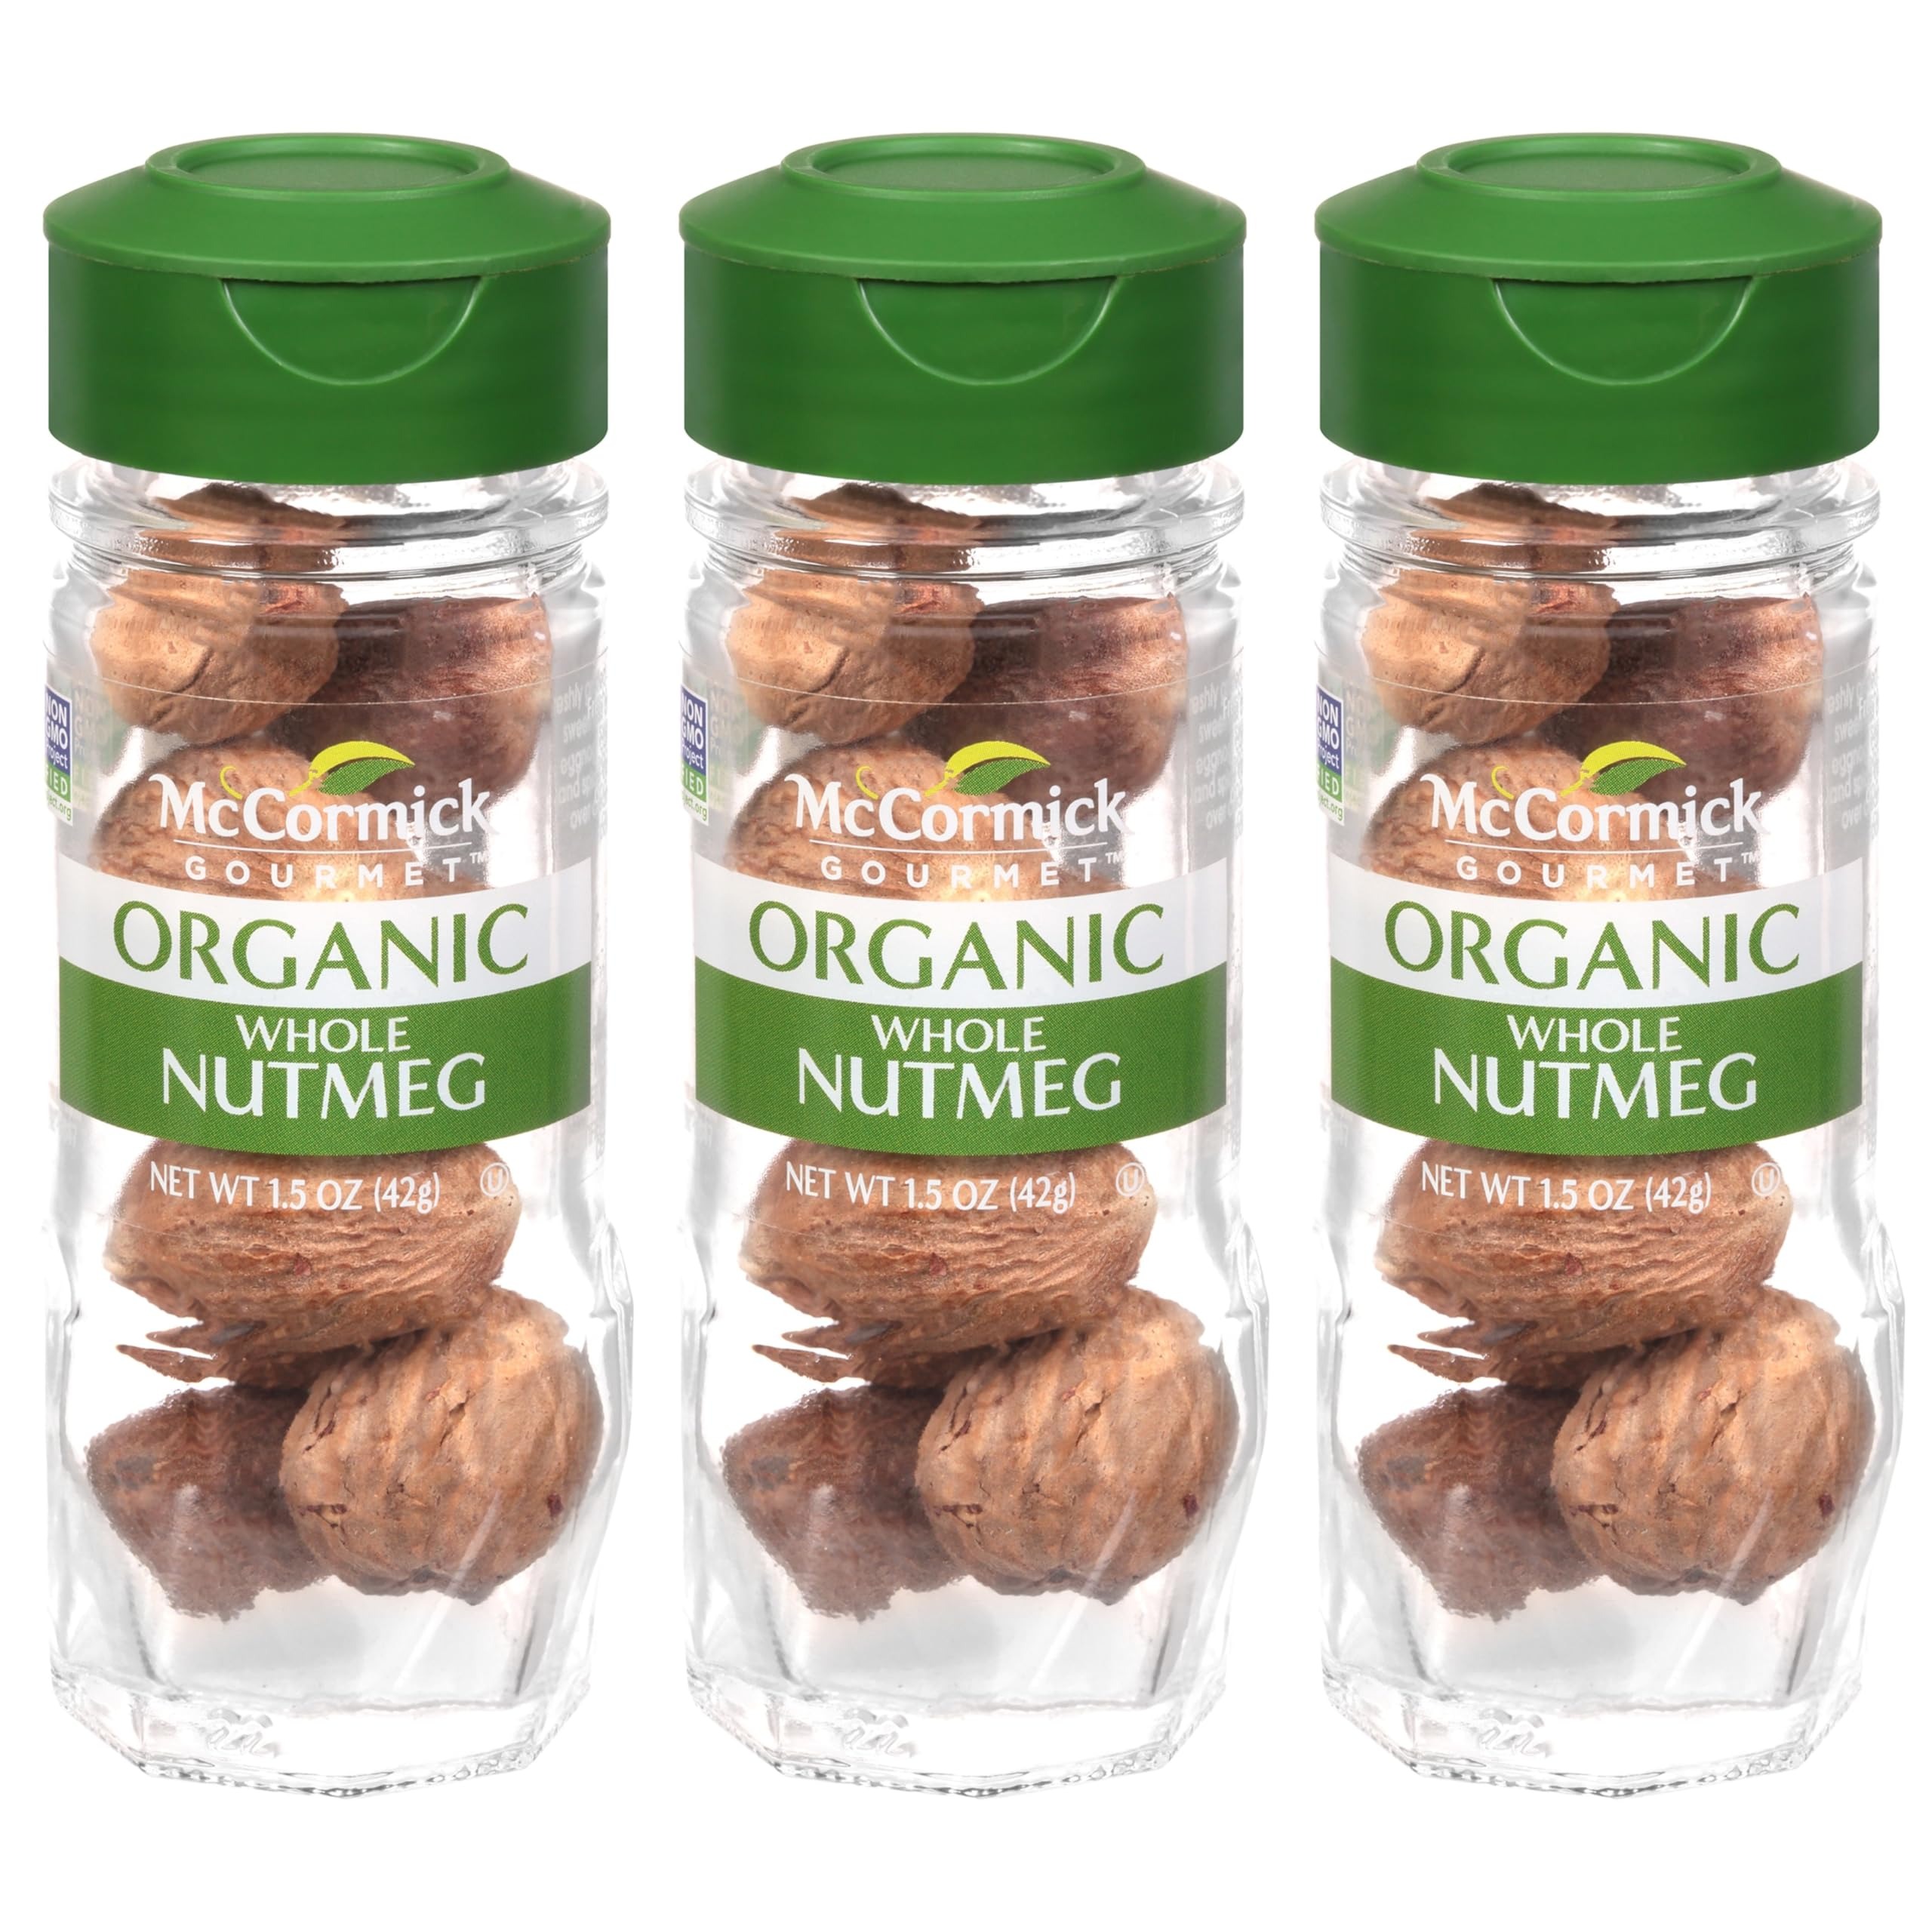
Item Name: McCormick Gourmet Organic Whole Nutmeg, 1.5 oz (Pack of 3)
Bullet Point 1: Freshly grated McCormick Gourmet Organic Whole Nutmeg has the most fragrance
Bullet Point 2: Our carefully sourced whole nutmeg is certified Organic and non GMO
Bullet Point 3: Adds sweetness and warmth to eggnog, custards, cookies & spice cakes
Bullet Point 4: For savory creamy dishes like scalloped potatoes, creamed spinach & béchamel
Bullet Point 5: For holiday beverages, gingerbread and pumpkin pie
Value: 4.5
Unit: Ounce

Price: 13.1